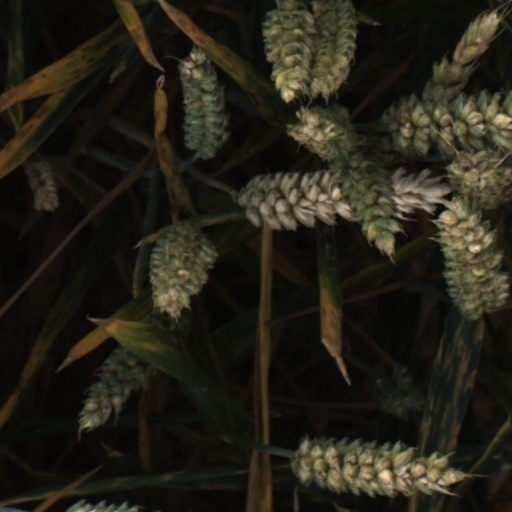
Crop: wheat